University of Western Australia

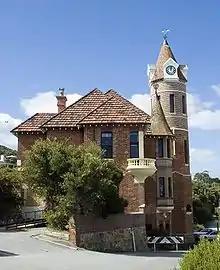
UWA Centre Albany

The university established a UWA Albany Centre in 1999 to meet rural education needs. UWA Albany offers postgraduate coursework and research programs through the Institute for Regional Development and the Centre of Excellence in Natural Resource Management. The UWA Rural Clinical School provides year-long rural placements for third-year medical students in Albany, Derby, Broome, Port Hedland, Karratha, Geraldton, Bunbury, Narrogin, Esperance, and Kalgoorlie; Western Australia. Additionally, the university is involved in the Combined Universities Centre for Rural Health in Geraldton.